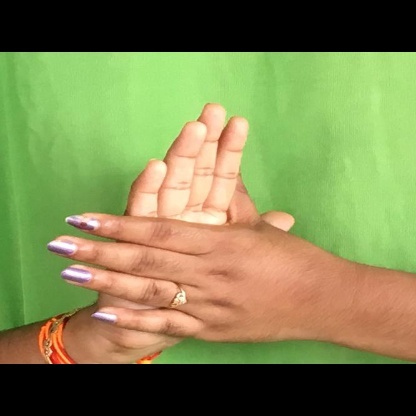
Mudra: Chakra